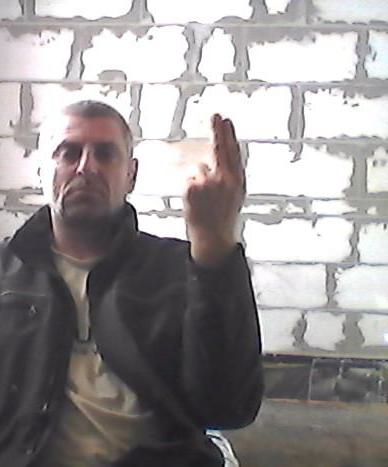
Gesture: two_up_inverted